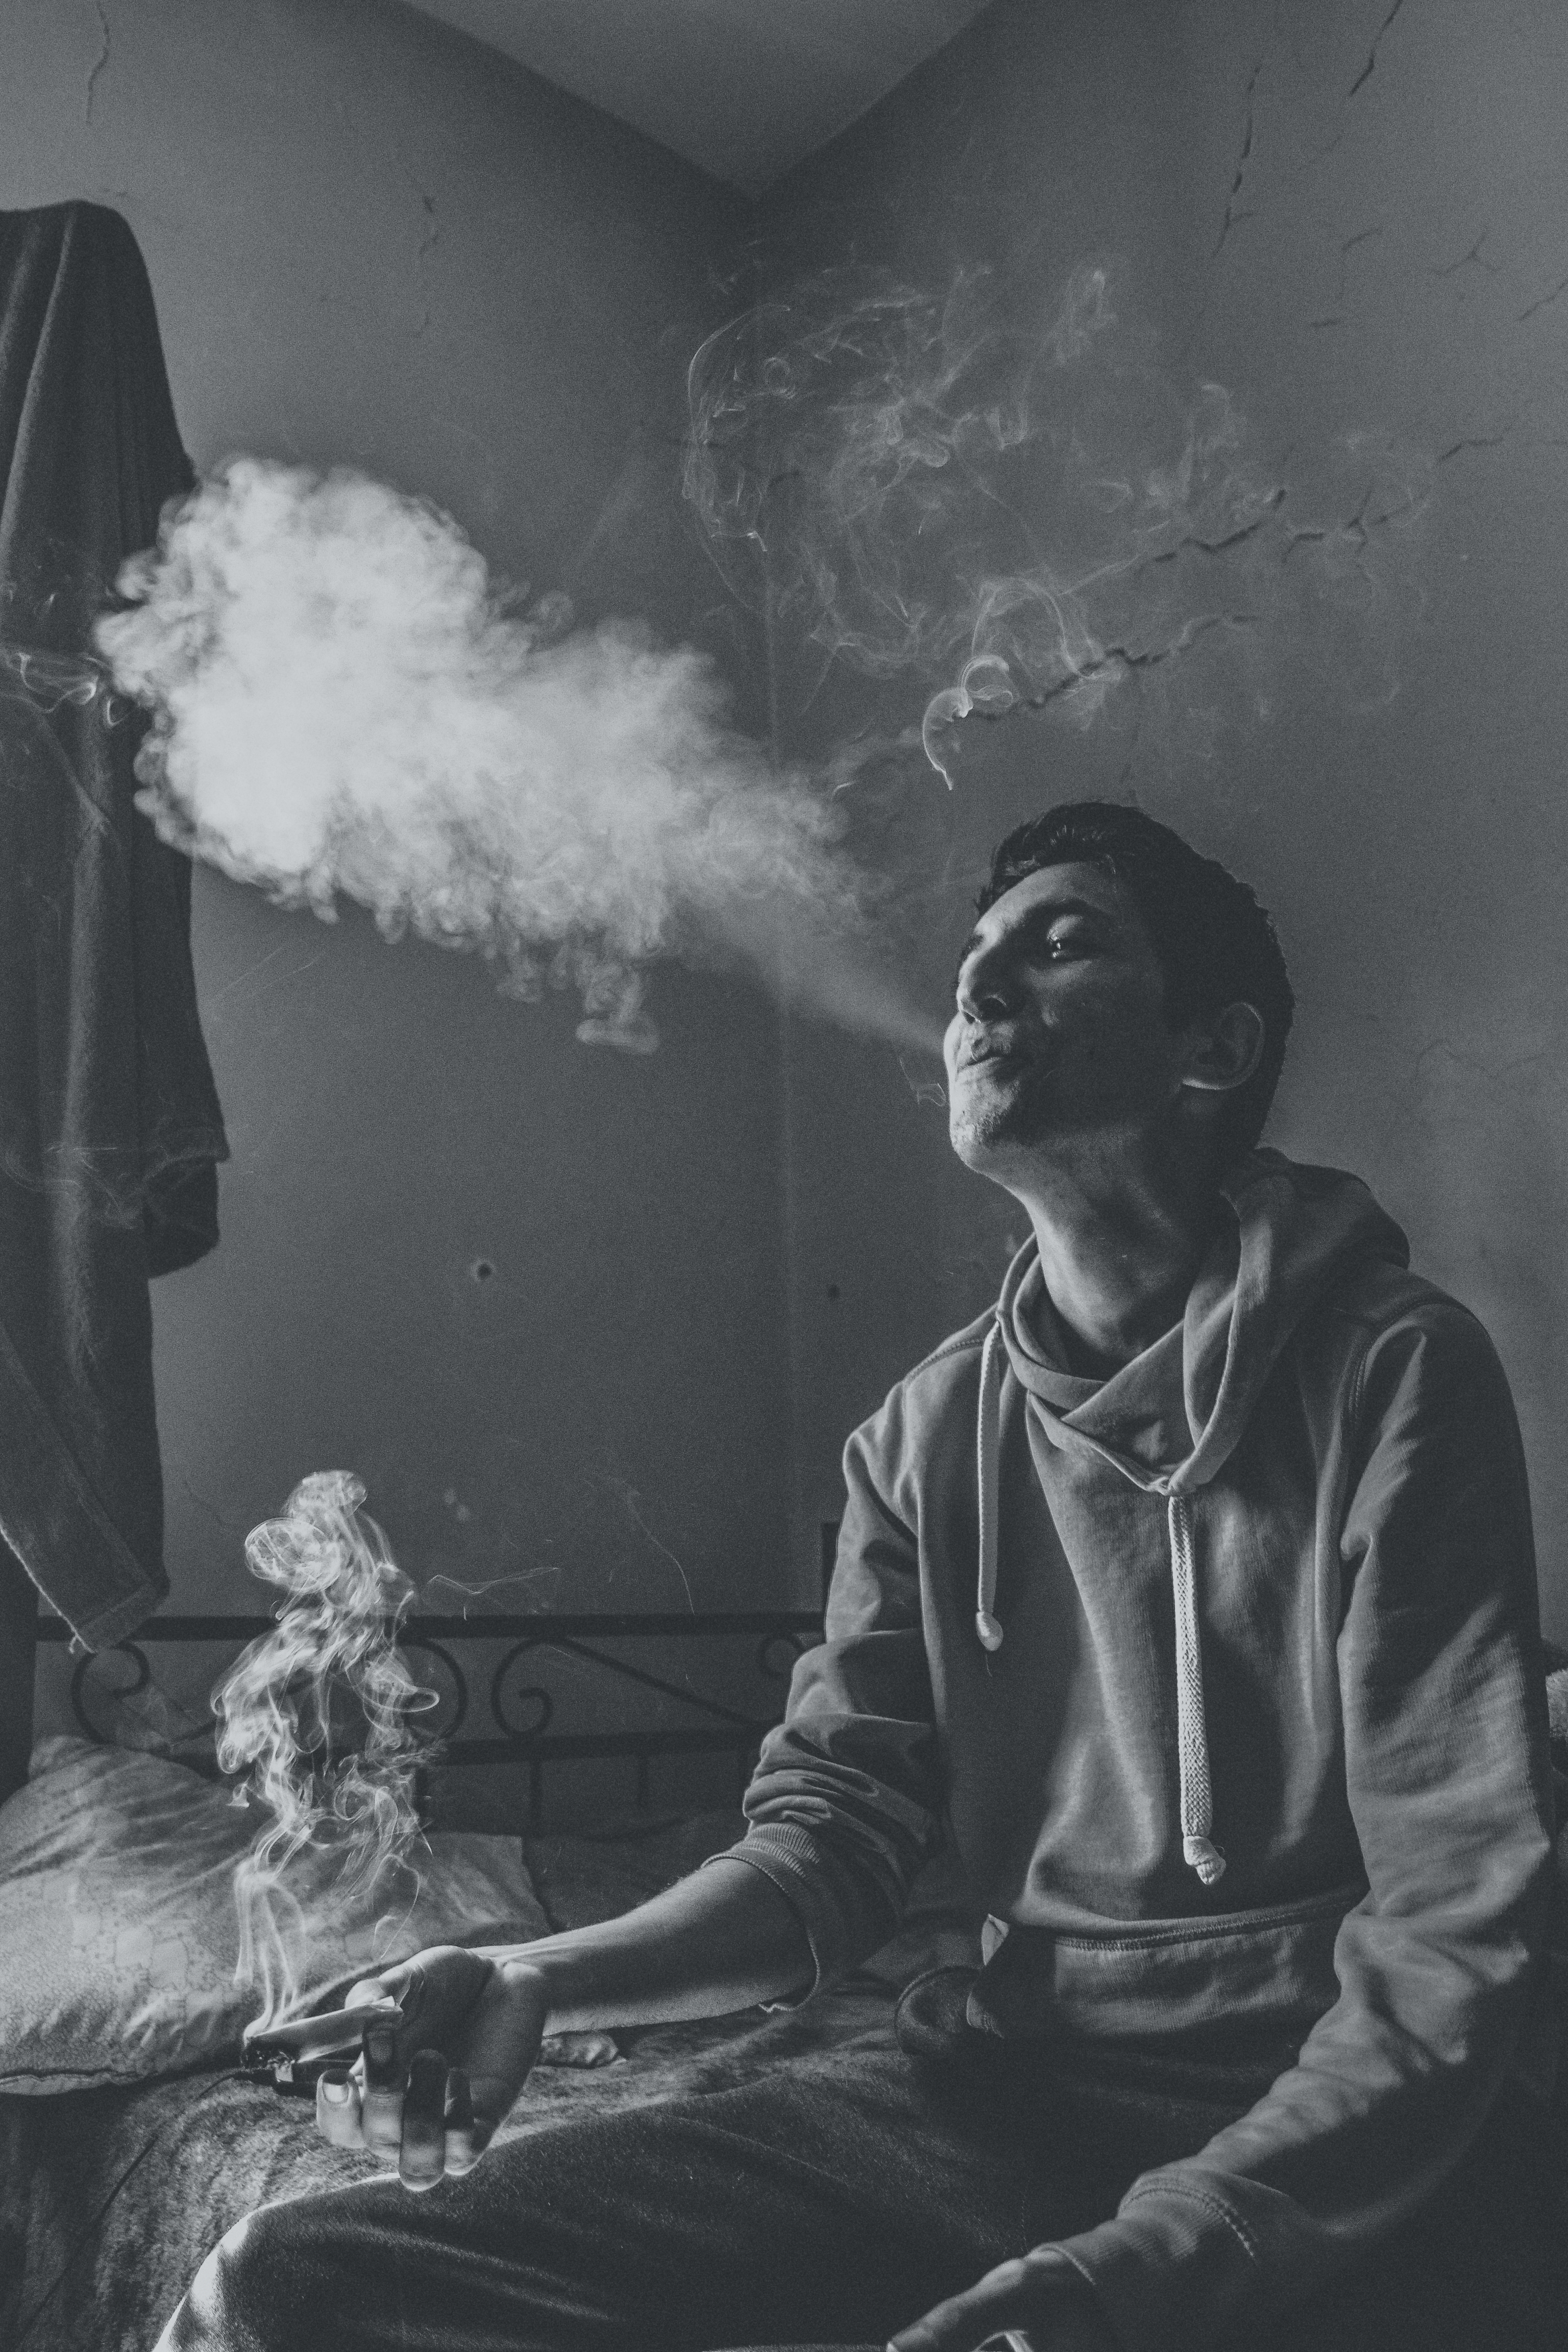
black and white, white, photography, portrait, sitting, darkness, black, monochrome, photograph, image, monochrome photography, album cover, film noir, human positions